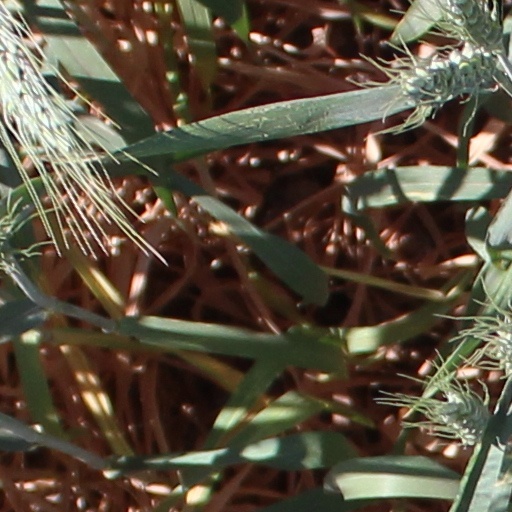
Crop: wheat